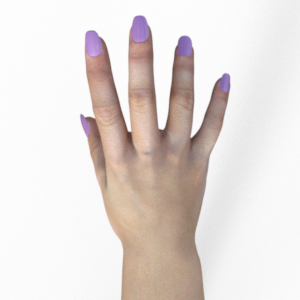
Label: paper